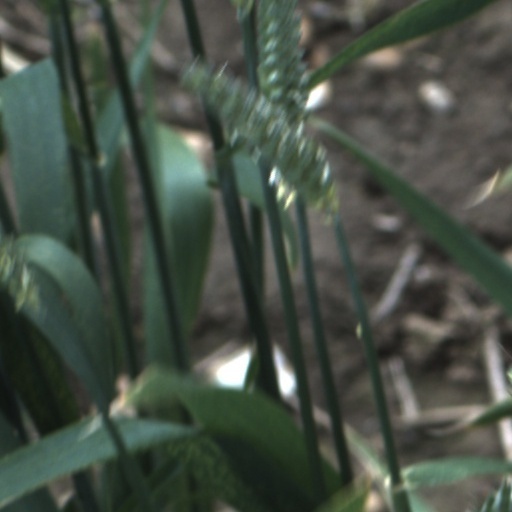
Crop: wheat